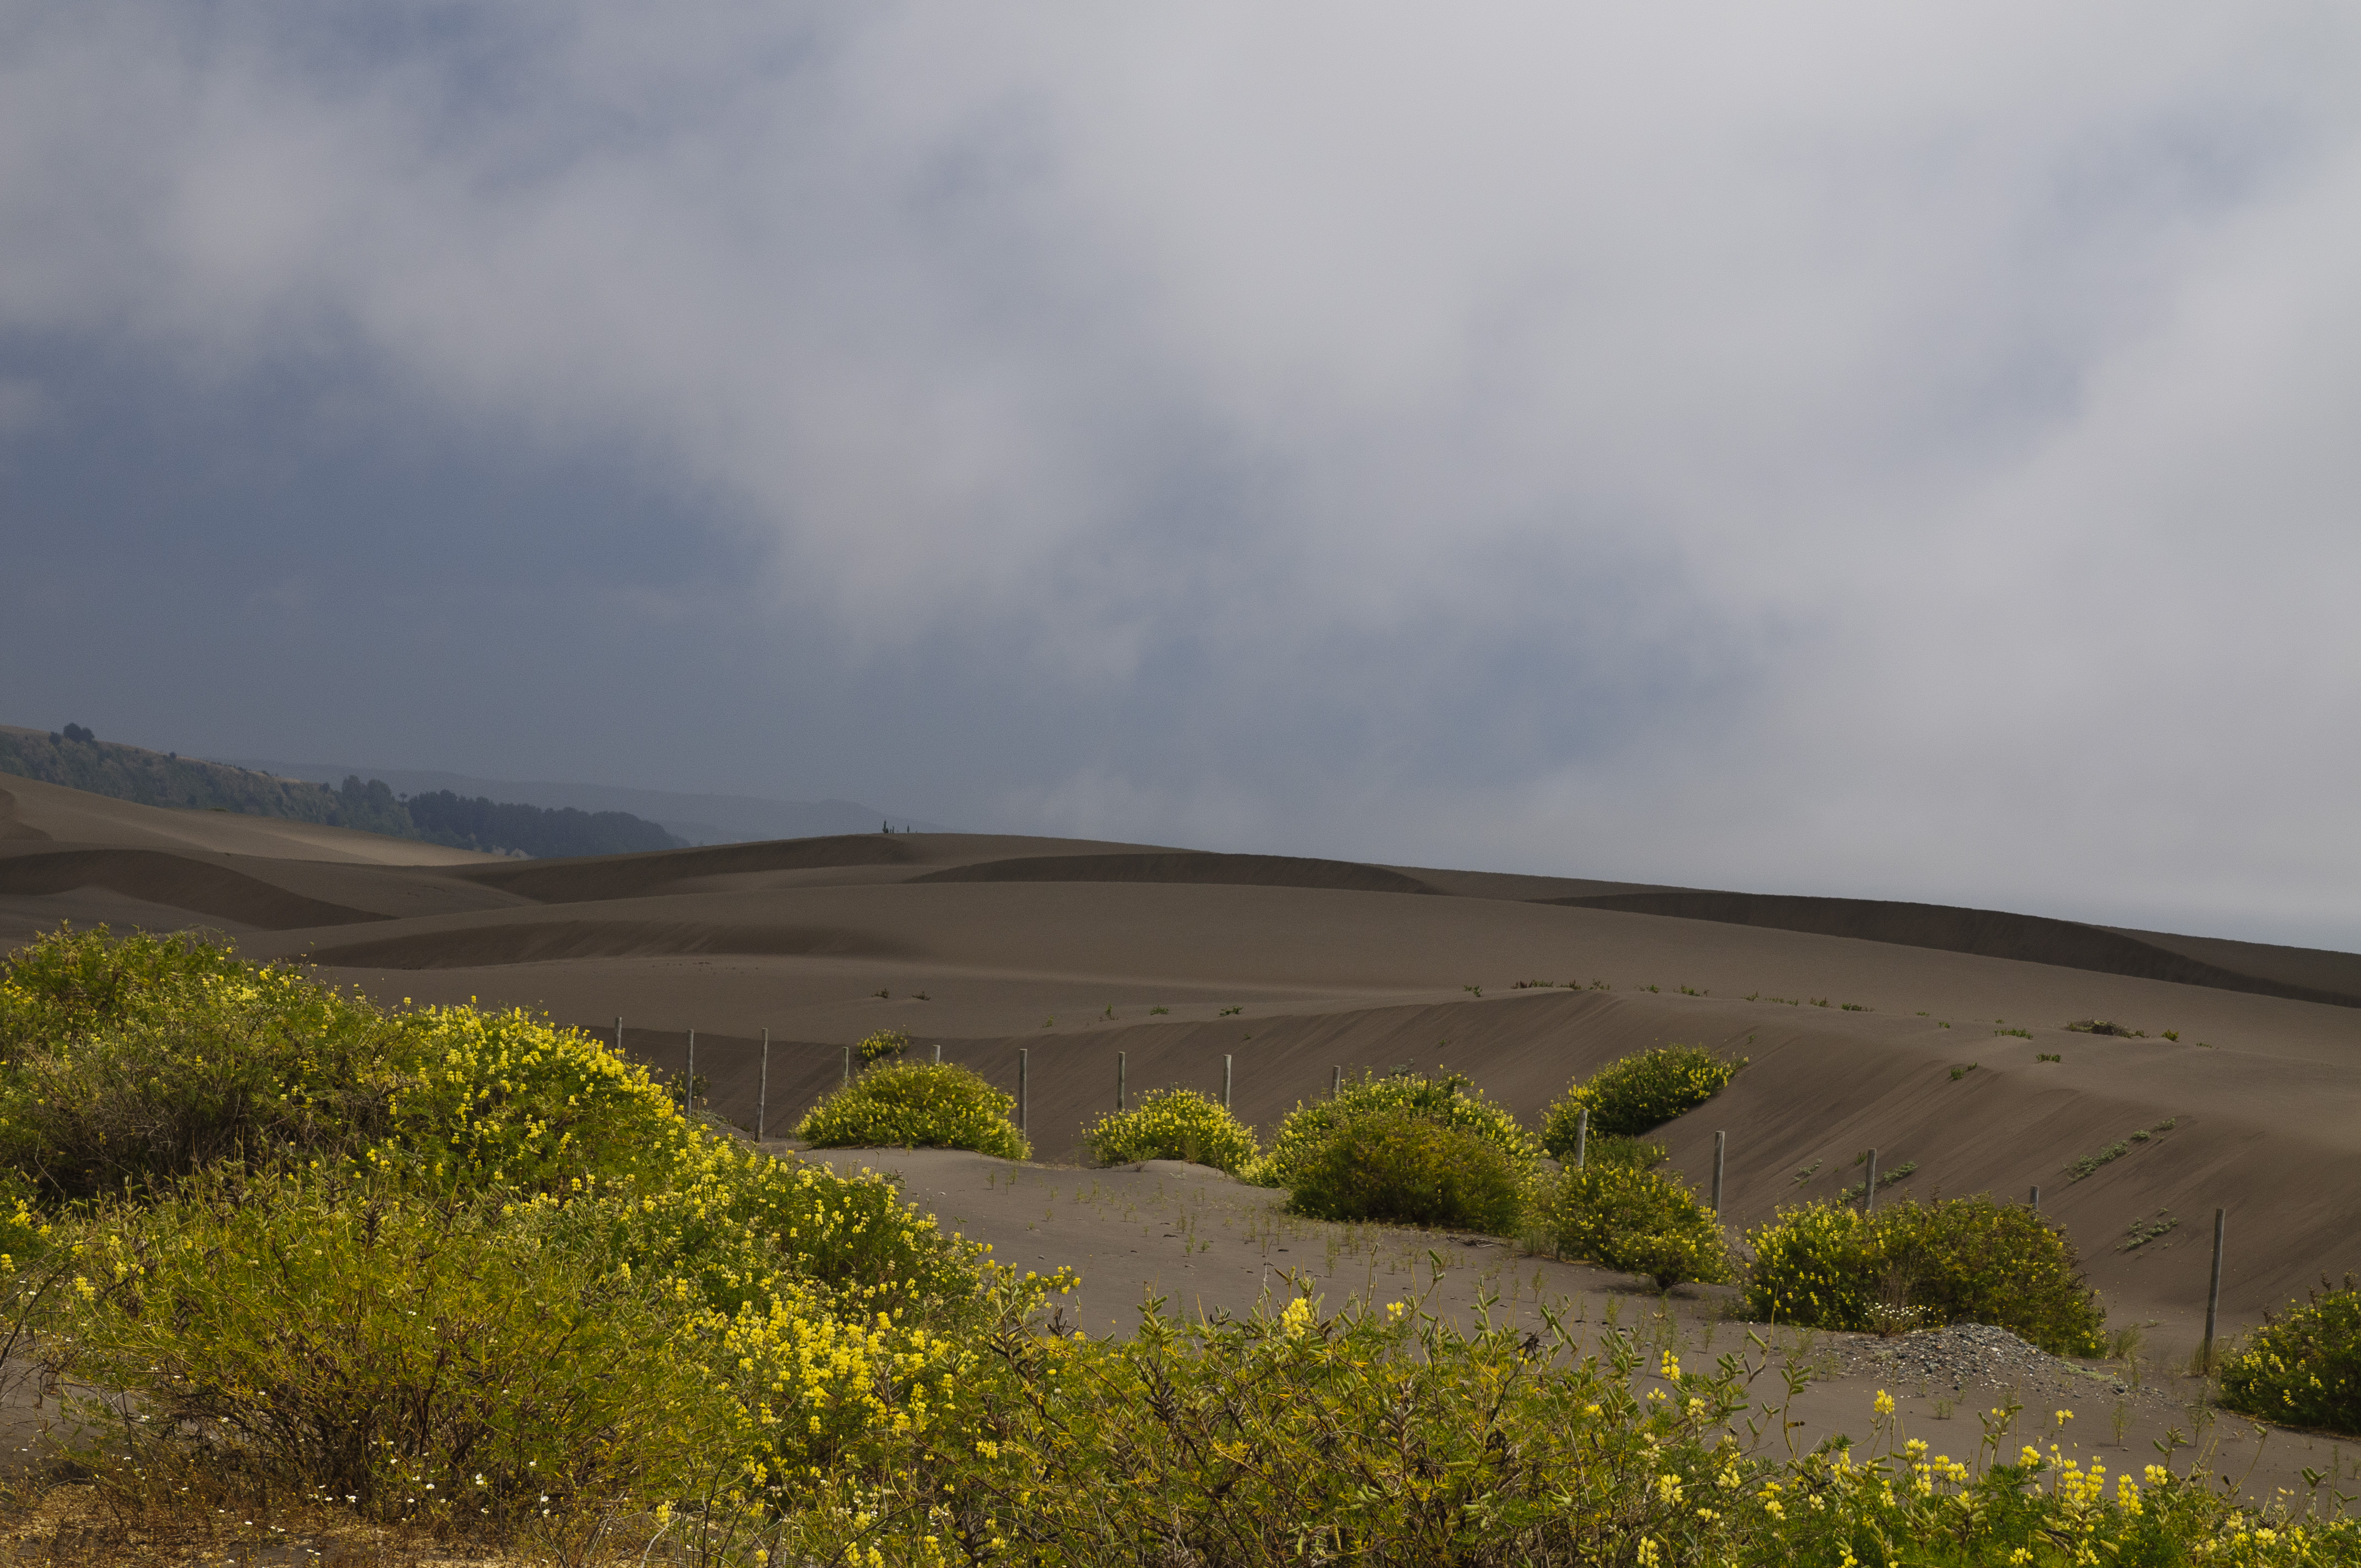
landscape, sea, coast, grass, sand, horizon, marsh, wilderness, mountain, cloud, field, prairie, morning, hill, shore, lake, soil, reservoir, nikon, terrain, plain, chile, grassland, wetland, plateau, habitat, loch, ecosystem, d300, steppe, rural area, landform, natural environment, geographical feature, atmospheric phenomenon